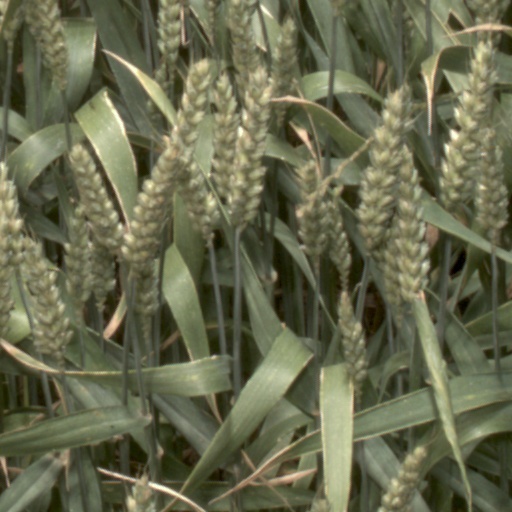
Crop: wheat